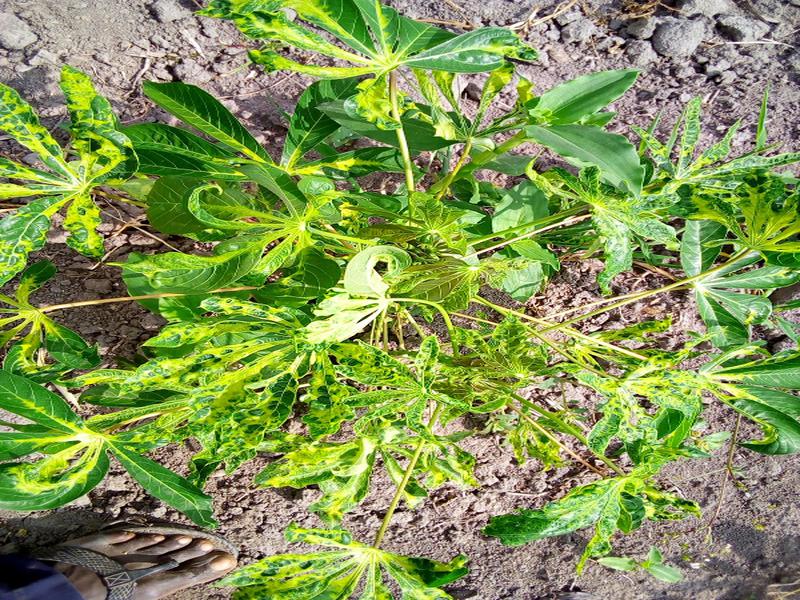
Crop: cassava
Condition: mosaic_disease